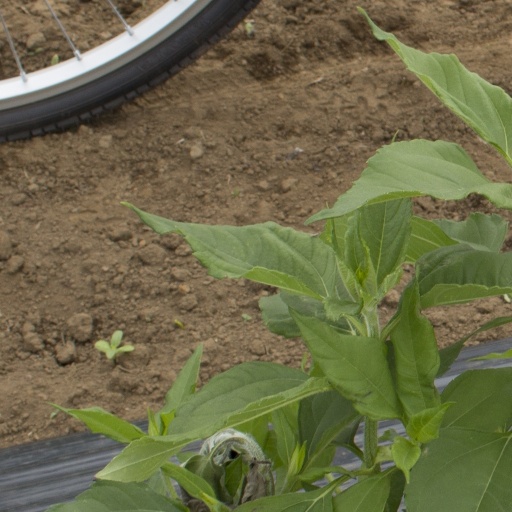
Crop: Jerusalem artichoke